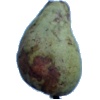
Label: pear_stone